Angaaray (1998 film)

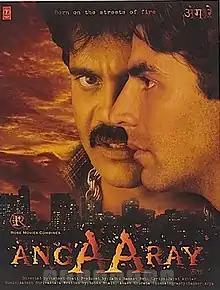
Theatrical release poster

Angaaray is a 1998 Indian Hindi-language action film produced by Madhu Ramesh Behl on Rose Movies Combines banner, directed by Mahesh Bhatt. It stars Akshay Kumar, Nagarjuna, Pooja Bhatt, Sonali Bendre and music is composed by Anu Malik and Aadesh Shrivastava.